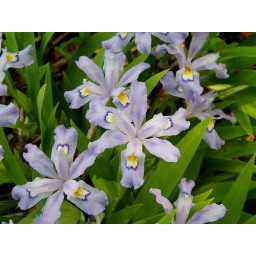
Checking out the bridge of flowers in Shelburne Falls. Huge variety of plants and flowers, incredible variety. Decent view too.